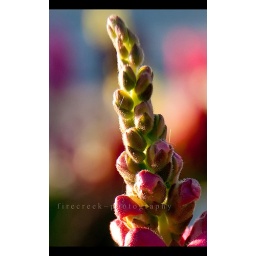
This is SOOC. Shot at sunset, the blue in the bokeh is the sky and the rainbow colors are other snap dragons.